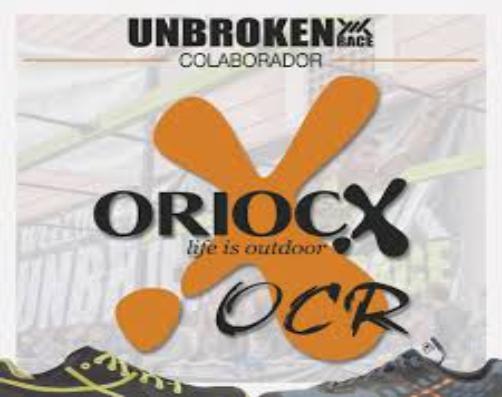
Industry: Clothes